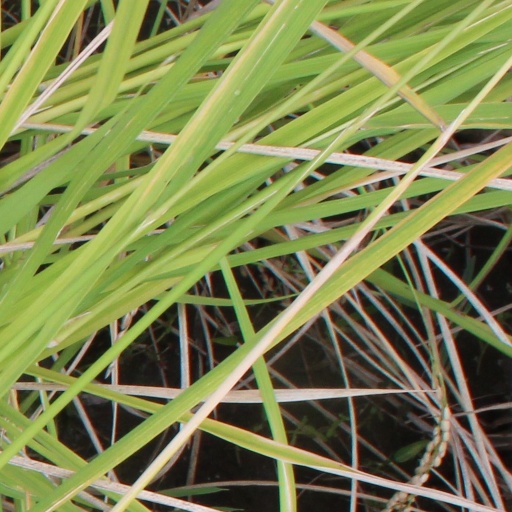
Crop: rice